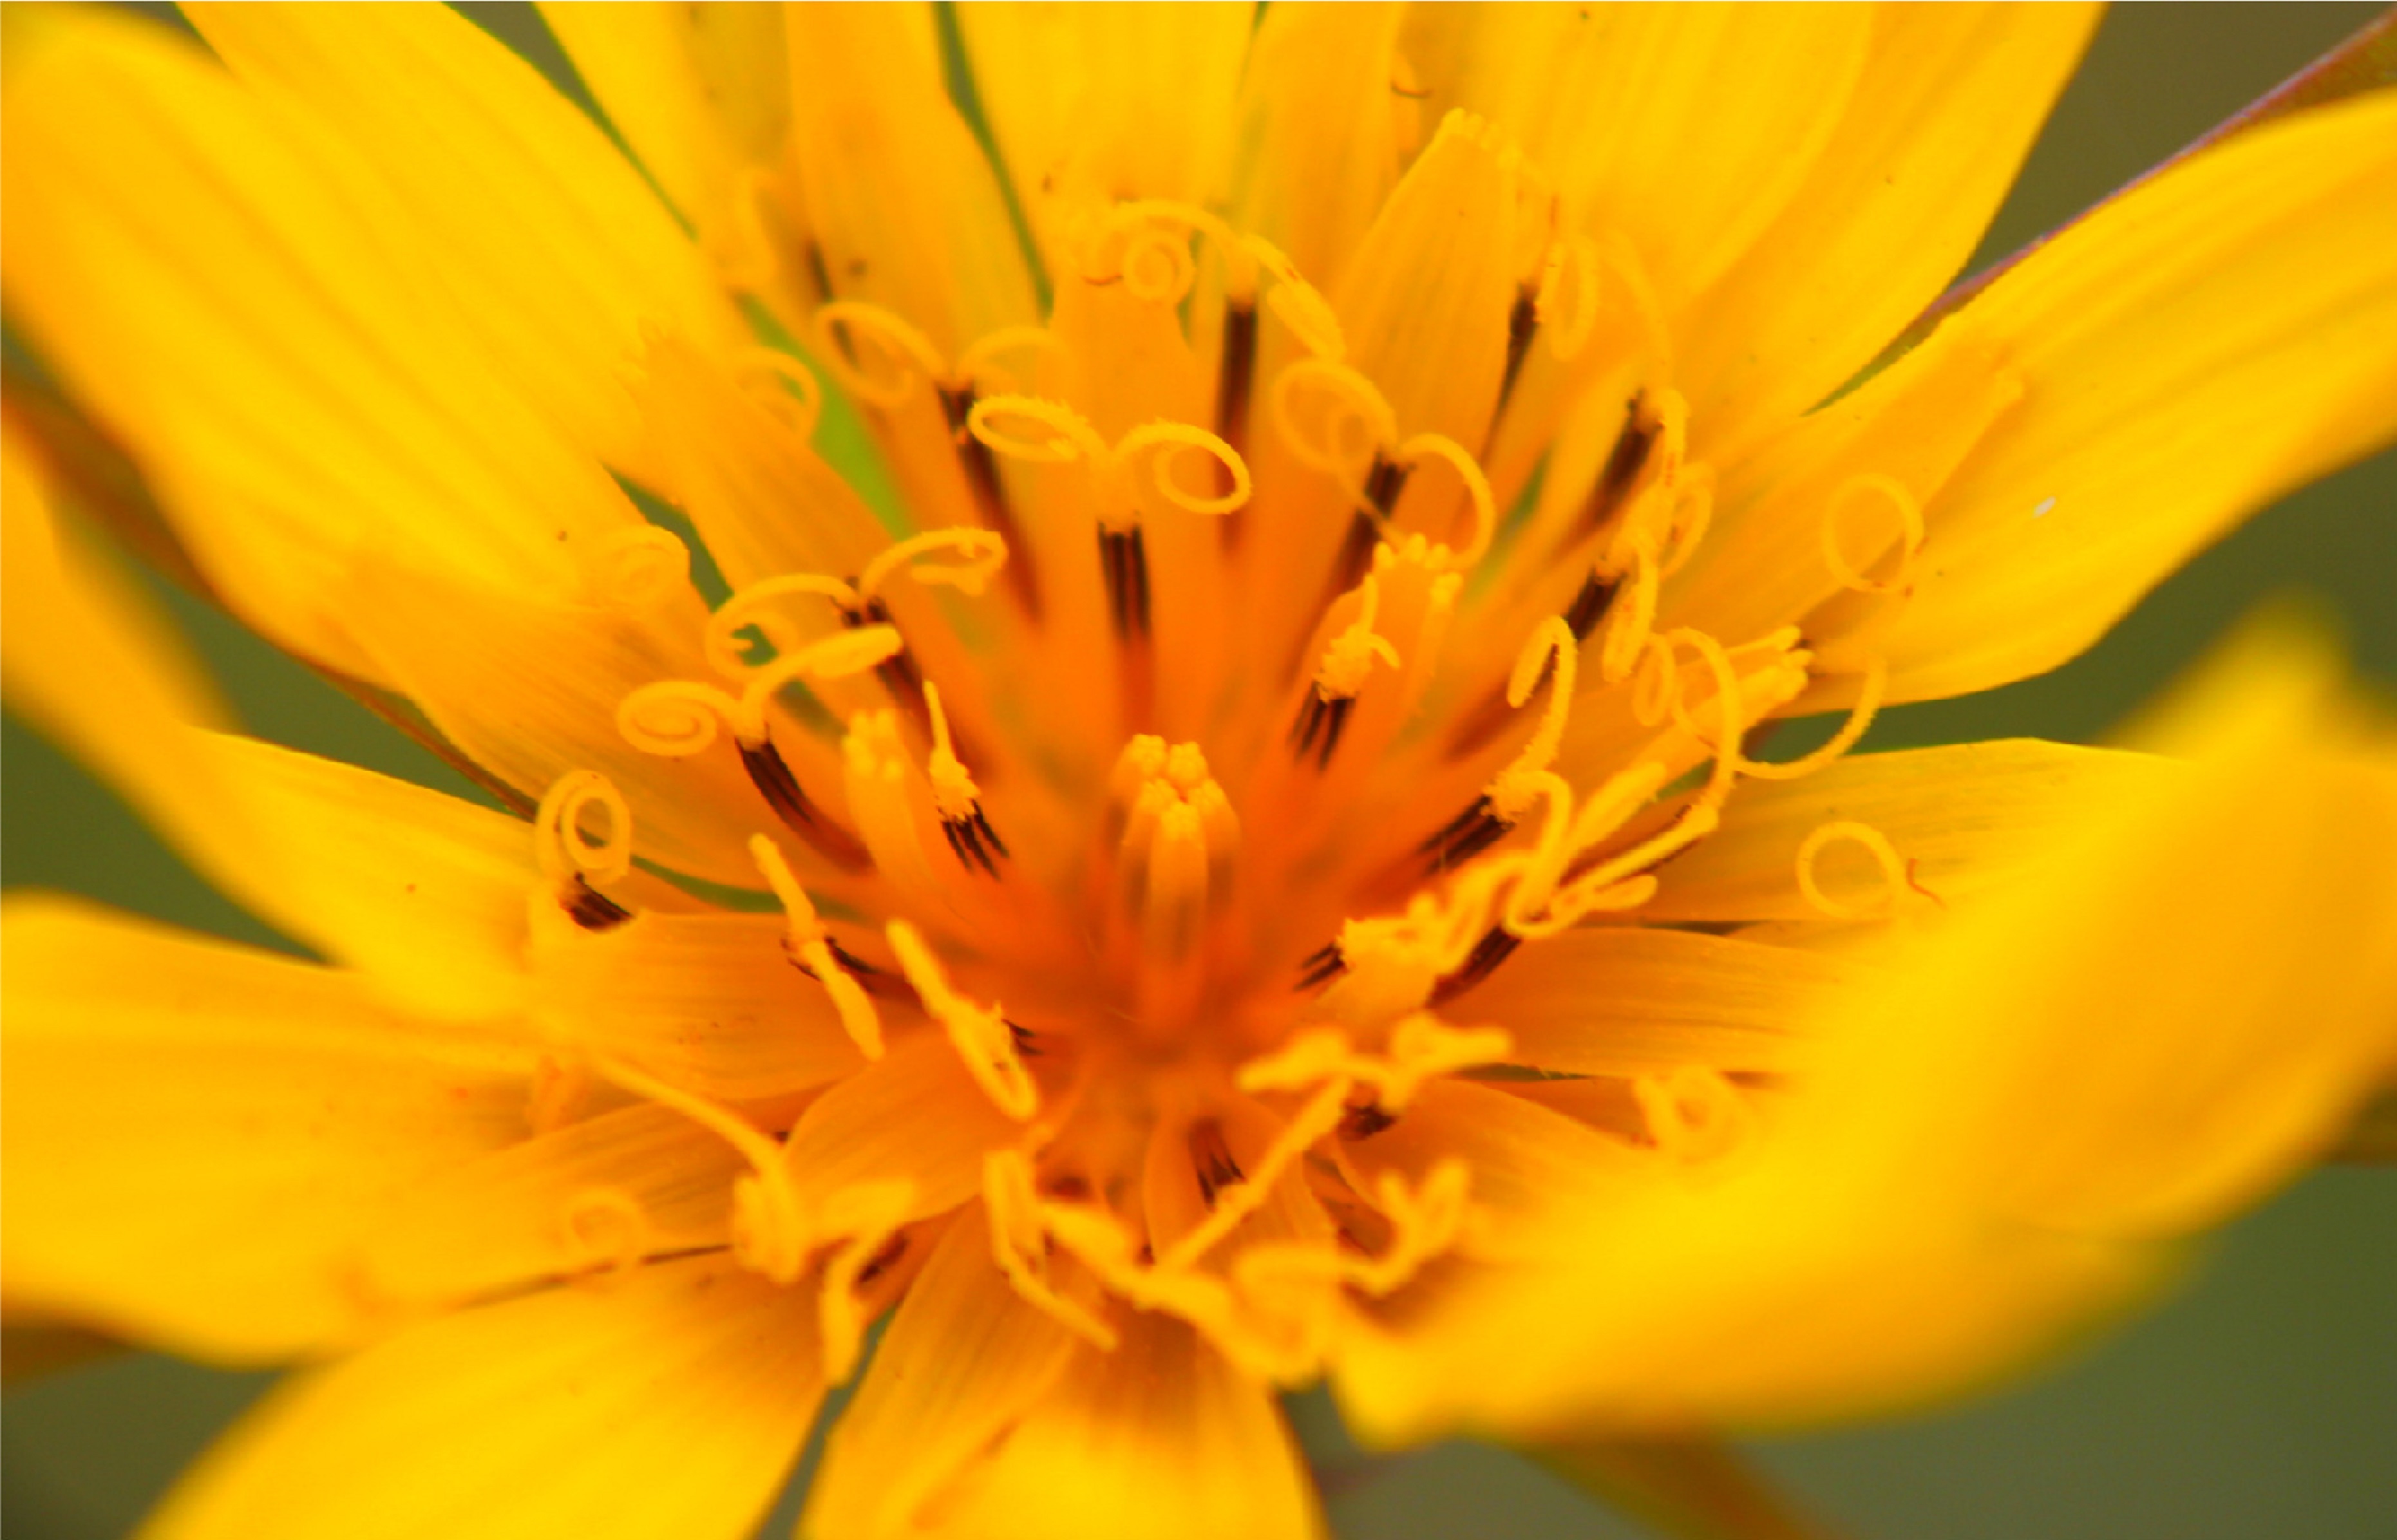
nature, blossom, plant, photography, sunlight, flower, petal, pollen, macro, botany, yellow, flora, wildflower, close up, nectar, macro photography, flowering plant, plant stem, land plant